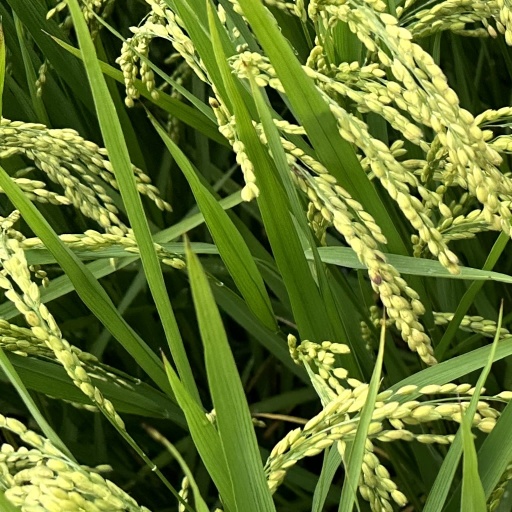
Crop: rice